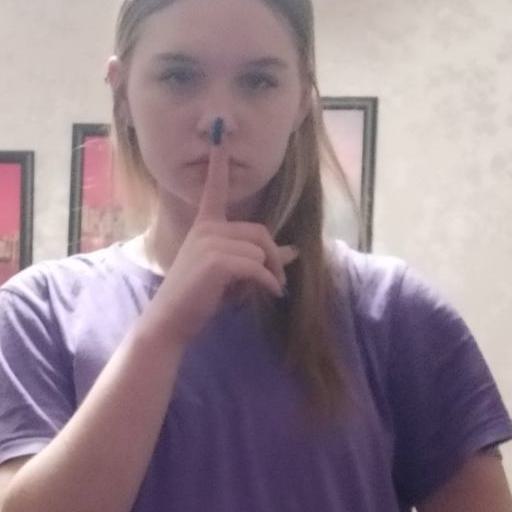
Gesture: mute